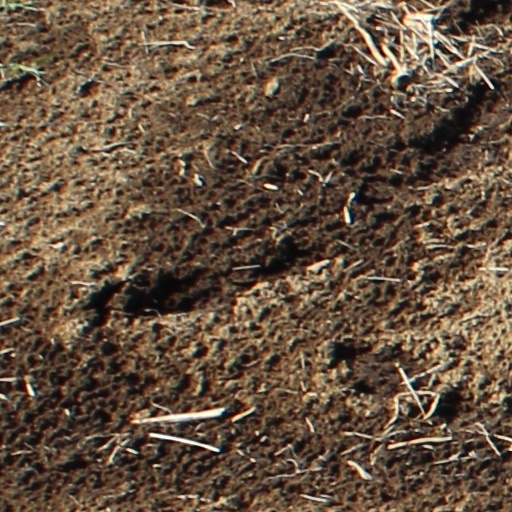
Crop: wheat